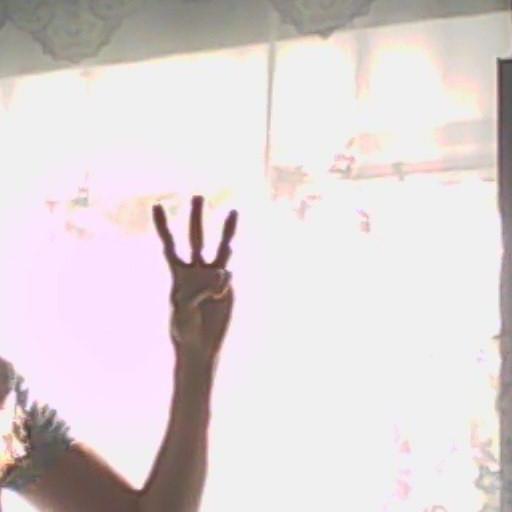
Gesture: three